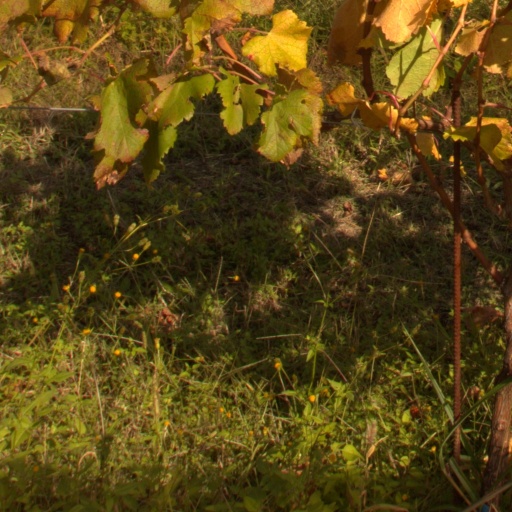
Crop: grape